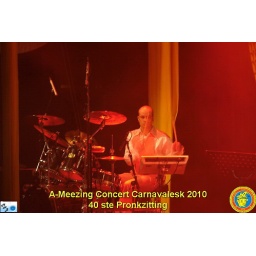
De 40ste SCVO Pronkzitting: A-Meezing Concert Carnavalesk. Georganiseerd door de commissie EP van de Stichting CarnavalsViering Oss in De Groene Engel.